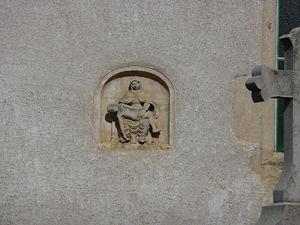
Descente de croix, le Christ sur les genoux de la vierge. Sculpture incluse dans le mur côté Sud de l'église
Lavans-lès-Dole est une commune française située dans le département du Jura en région Bourgogne-Franche-Comté.